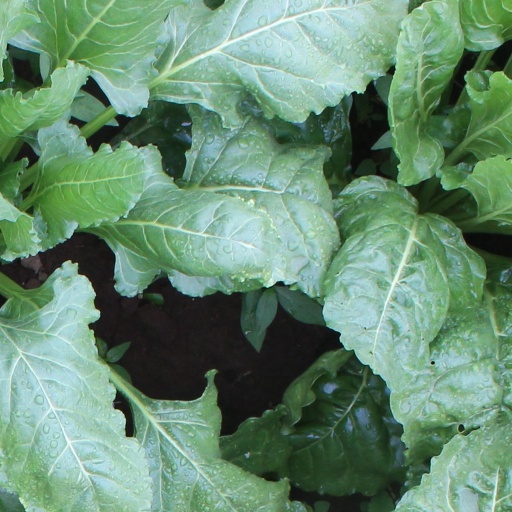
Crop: sugar beet